Economy of Tehran

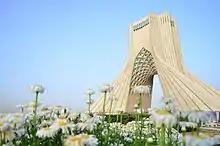
Azadi Tower, One of the most popular tourist attractions in Tehran.

Design, manufacturing, distribution, marketing, retail, advertising and other sectors of the fashion industry in Tehran have been able to grow significantly according to the needs of the country. In particular, a large number of male and female models are working in Tehran's fashion advertising and promotion sections. Despite the lack of adequate laws to support models, payments to female models have been considered high. Also, modeling of children is usually prohibited in Tehran. Clothing manufacturers are closely related to other fashion sectors in Tehran. For example, the manufacturers of women's boots and bodysuits have strengthened their exports and branding in other countries by using this connection.